Asit Kumar Haldar

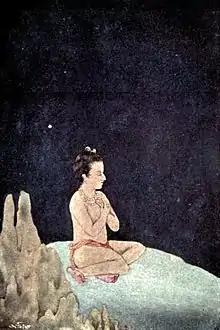
Dhruva, Painting, published in "Myths of the Hindus & Buddhists" (1914).

Haldar was a budding poet throughout his life. He translated Kalidasa's "Meghadoota" ("Cloud messenger") and "Ritusamhara" (Cycle of the seasons) into Bengali from Sanskrit. He also illustrated numerous poems in visual art, including twelve from Omar Khayyam. His art on the Buddha and the History of India fell under this poetic umbrella. He is also the author of various books in Bengali, viz. Ajanta (A travelogue to the Caves of Ajanta), Ho-der Galpo (The life and culture of the Ho tribe), Bagh Guha and Ramgarh (Another travelogue to the Bagh Cave and Ramgarh in Central India, etc. A newly annotated edition of "Ajanta" has recently been published by Lalmati, Kolkata, with annotations, additions and photographs by Prasenjit Dasgupta and Soumen Paul. A newly annotated edition of "Bagguha and Ramgarh" written by Asit Kumar Halder has been published by New Age Publishers, Kolkata, with annotations, additions and photographs by Prasenjit Dasgupta and Soumen Paul.